Little Manila

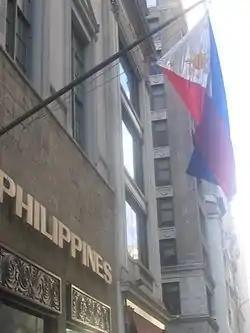
Philippine Center in New York City

The Philippine Consulate of New York has a multipurpose role, aside from its governmental duties and functions, it also caters to many events of the Filipino American community and has a school called "Paaralan sa Konsulado" (School at the consulate), which teaches new-generation Filipino Americans about their culture and language. It is known just as the Philippine Center instead of the consulate. The Philippine Center's newly renovated large edifice is situated in Fifth Avenue in Manhattan and is open to the public on business days and closed on Philippine and American holidays. The building itself is considered as the largest foreign consulate on the strip of the avenue.